Julia Lockheart

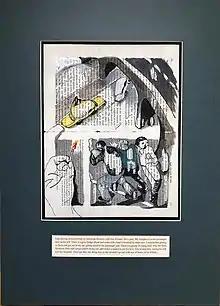
Interpretation of a dream of being attacked.

DreamsID (short for "Dreams Illustrated and Discussed" or "Dreams Interpreted and Drawn") is a practical, collaborative project between Lockheart and research psychologist, Professor Mark Blagrove. They hold 60 – 90 minute sessions with the dream subject and an invited audience, and while the subject shares their dream, with Blagrove helping to facilitate and visualize the dream narrative, Lockheart draws and paints the dream on a torn-out page from Sigmund Freud's book, "The Interpretation of Dreams", to create "a tapestry of elements, plot, metaphoric imagery, and Freud's words." This follows a Dadaist and Surrealist performance aesthetic (Lockheart et al., 2021). Then, later in the session, the audience is invited to join in the discussion, referencing the dream to waking life, according to the method devised by psychiatrist Montague Ullman.